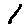
Label: 1